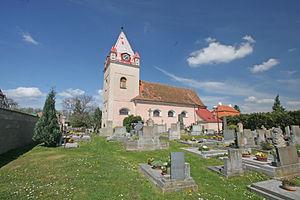
Žlunice est une commune du district de Jičín, dans la région de Hradec Králové, en République tchèque. Sa population s'élevait à 242 habitants en 2017.